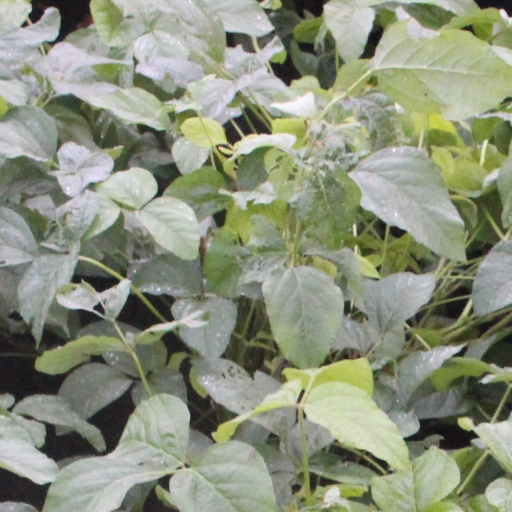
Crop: soybean